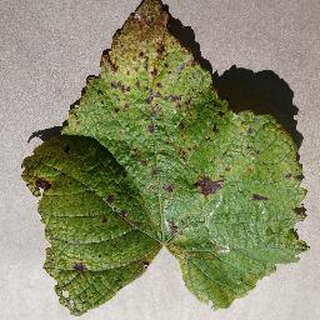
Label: grape_leaf_blight